Plasmodium RUF1 RNA

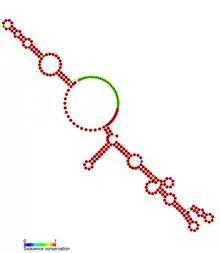
Secondary structure of RUF1

RUF1 is a non-coding RNA (ncRNA) present within the plasmodium genome. Bioinformatic studies predicted that RUF1 was present in the plasmodium genome and the expression of this ncRNA was verified by northern blot. The location of this ncRNAs was subsequently mapped within the "P. falciparum" strain 3DF genome by primer extension. RUF1 is a novel RNA of unknown function but has shown to contain some structural similarity with the H/ACA box snoRNA but no known targets have been identified.